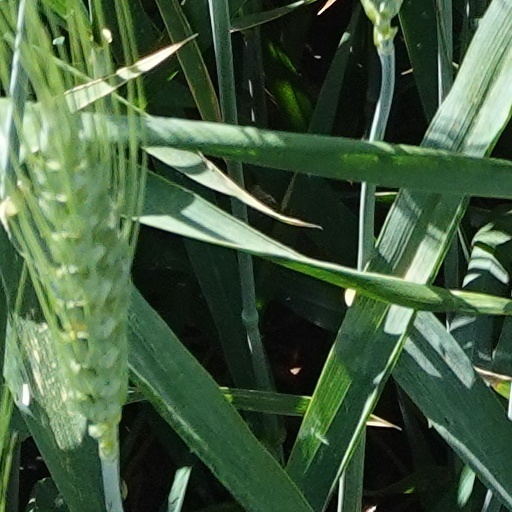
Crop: wheat